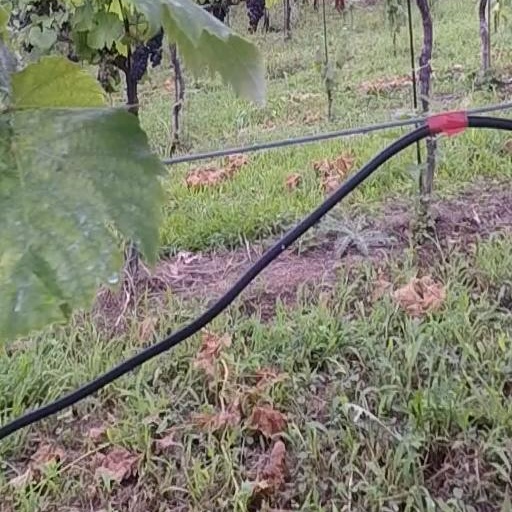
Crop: grape